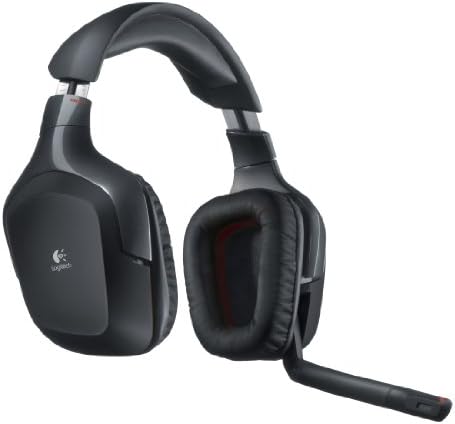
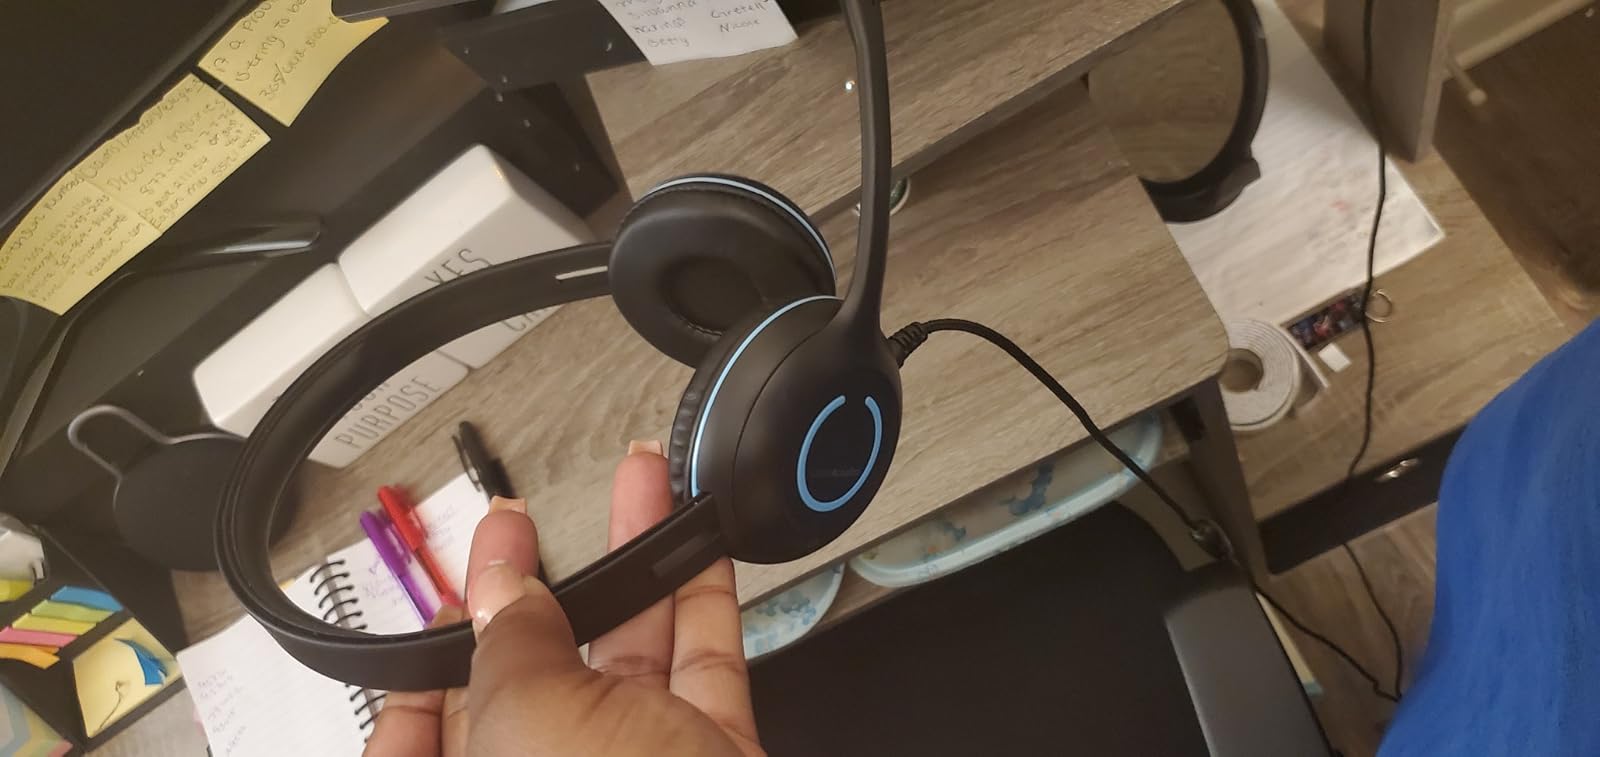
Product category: headphones
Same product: no